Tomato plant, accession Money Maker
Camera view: horizontal (90 deg, fisheye); turntable rotation: 60 degrees
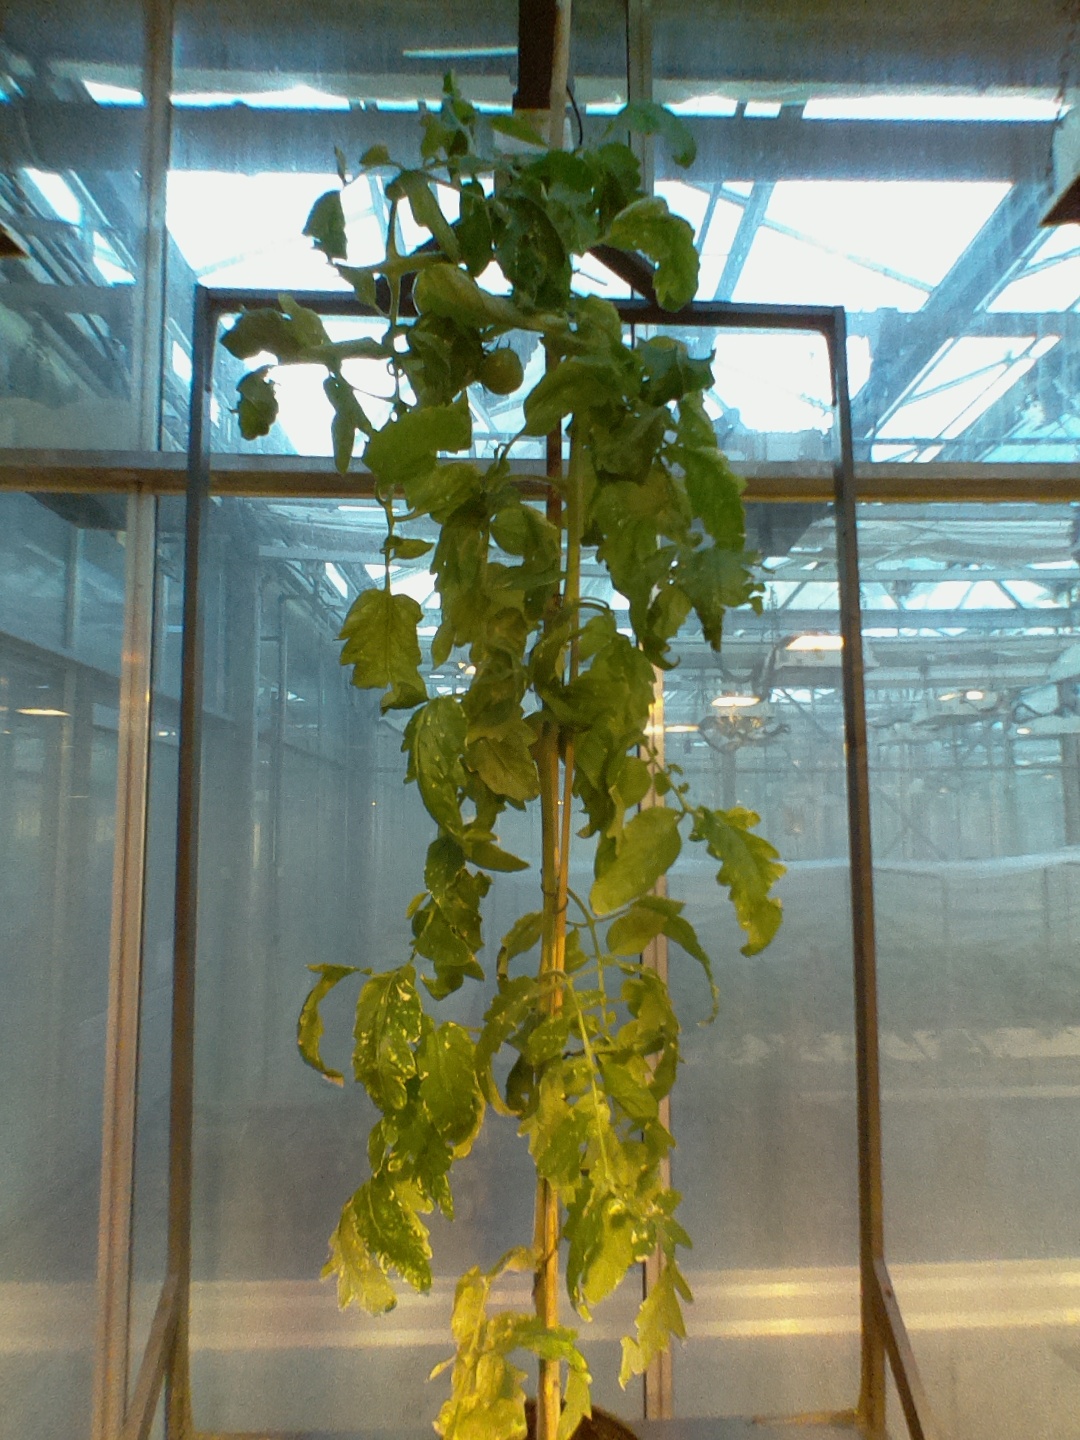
BBCH growth stage 79: 90% -100% of final fruit size